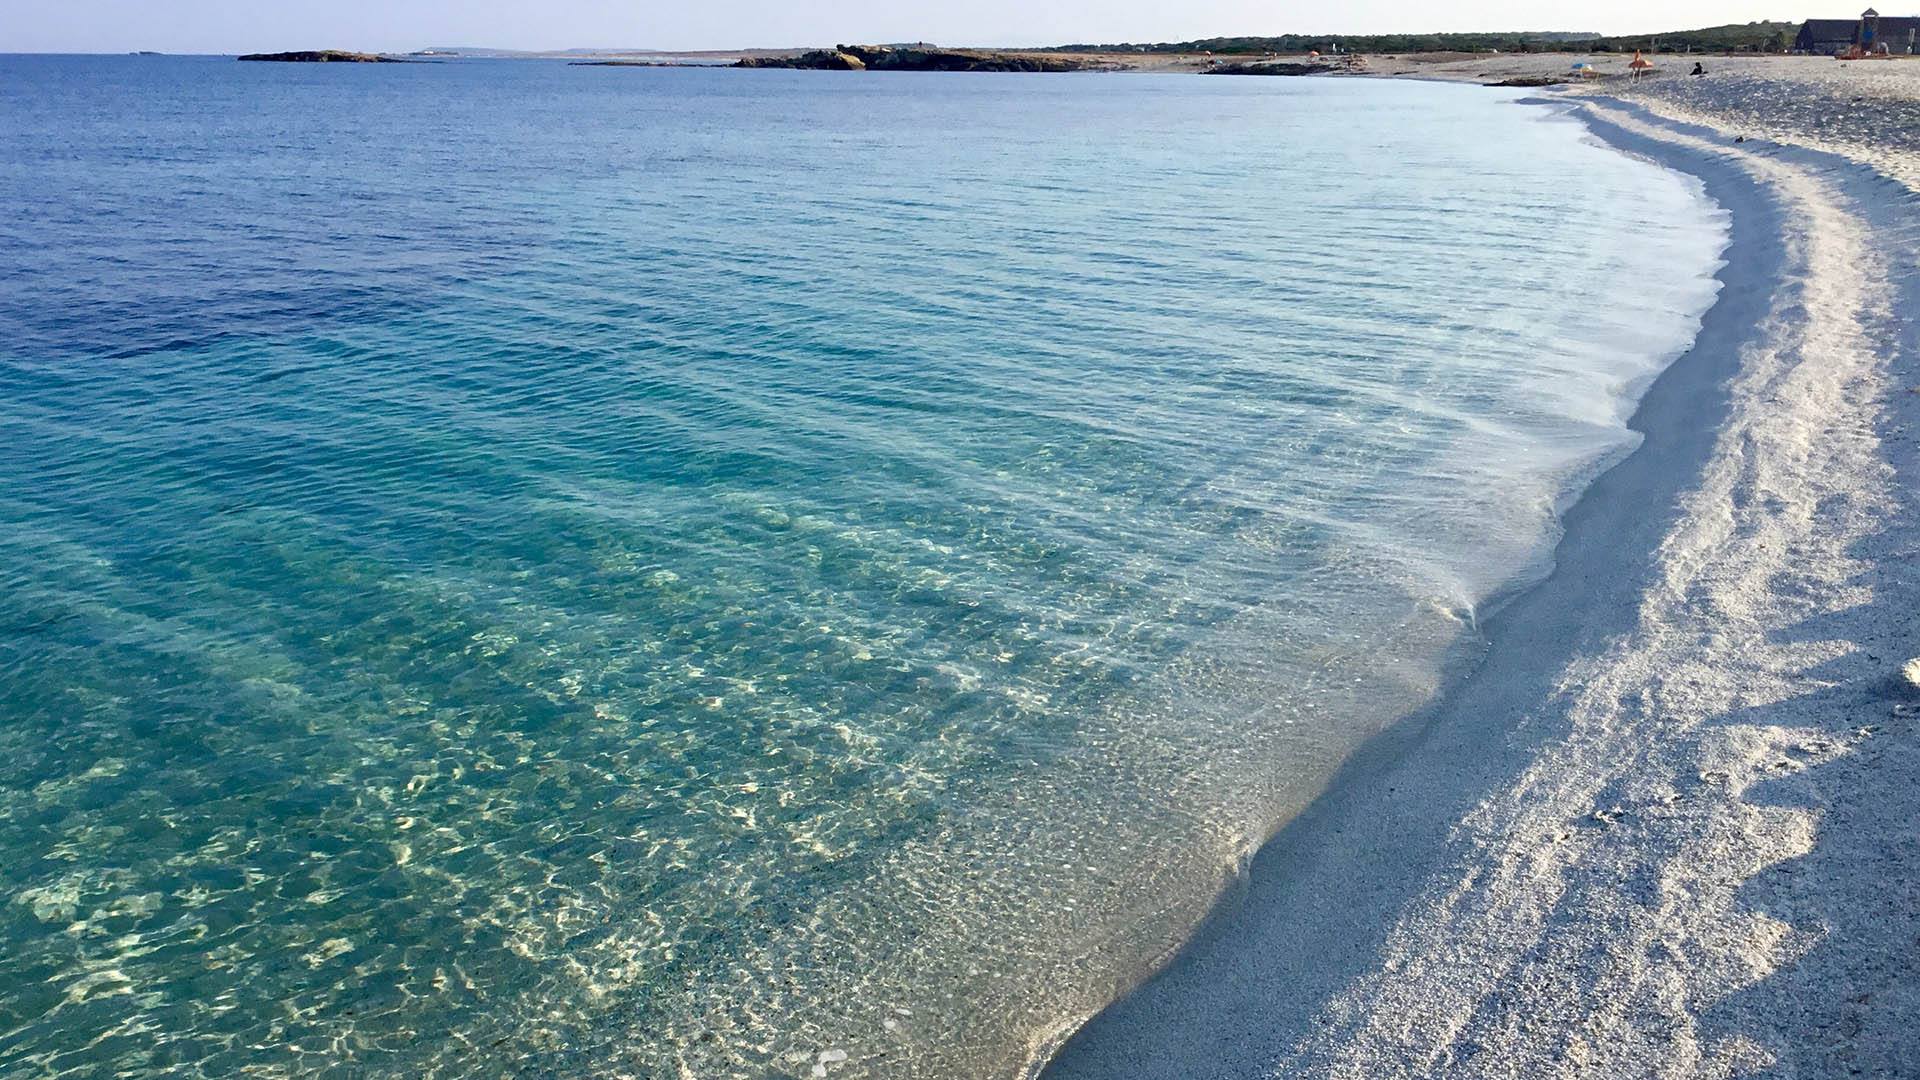
sea, water, sky, daytime, azure, natural environment, natural landscape, beach, sunlight, coastal and oceanic landforms, terrain, landscape, lake, wind wave, horizon, slope, headland, sand, shore, calm, wave, cape, coast, geology, ocean, sound, rock, tropics, klippe, reflection, tree, channel, reservoir, bay, hill, peninsula, tourism, shadow, promontory, vacation, cliff, wind, inlet, tide, soil, island, evening, winter, Raised beach